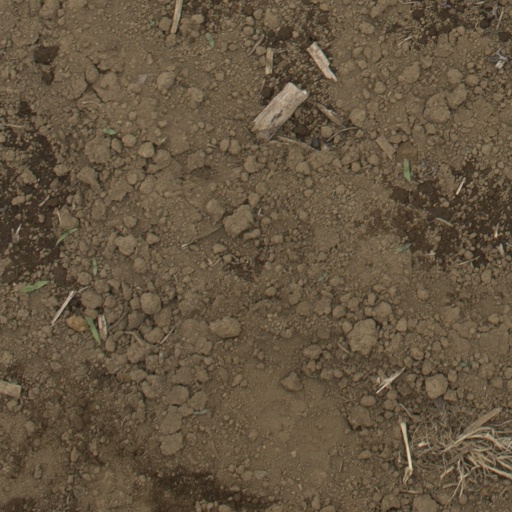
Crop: Jerusalem artichoke